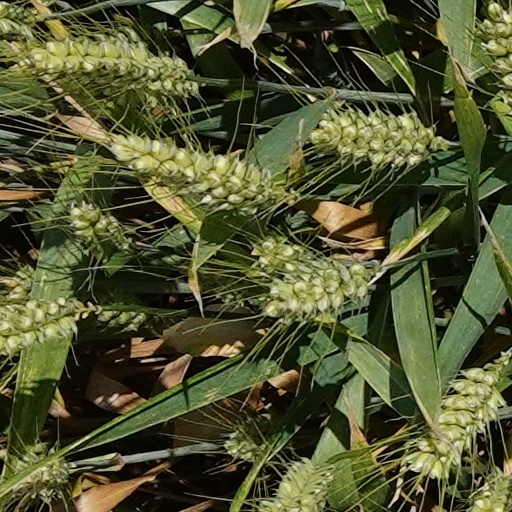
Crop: wheat